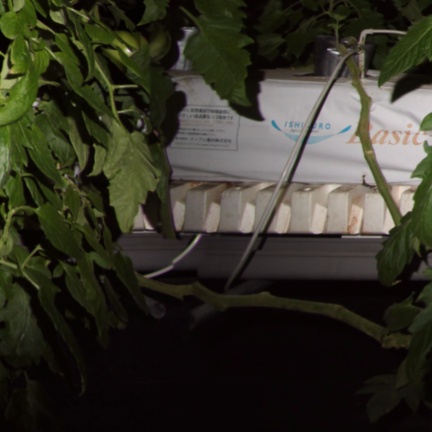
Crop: tomato